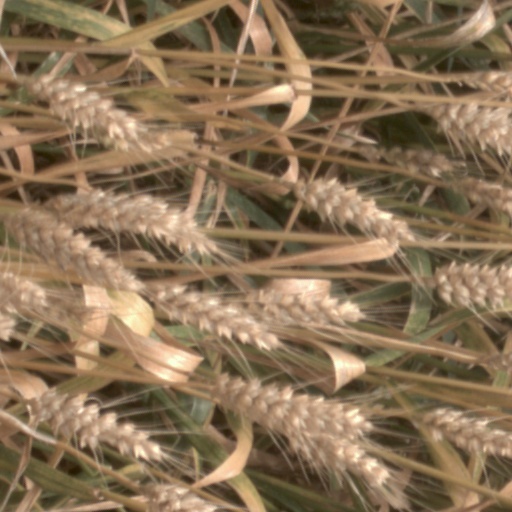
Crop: wheat